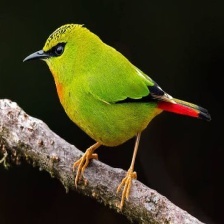
Species: FIRE TAILLED MYZORNIS
Scientific name: MYZORNIS PYRRHOURA